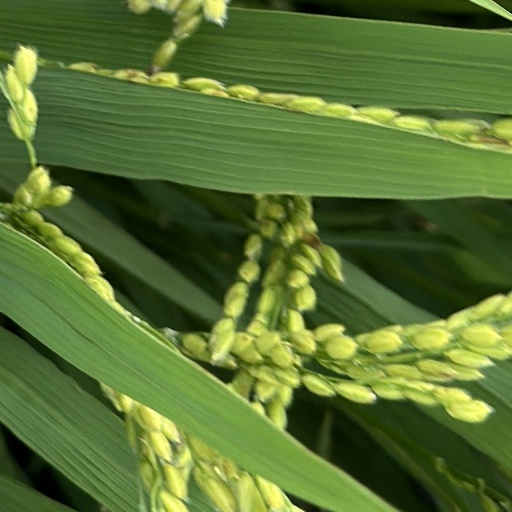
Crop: rice